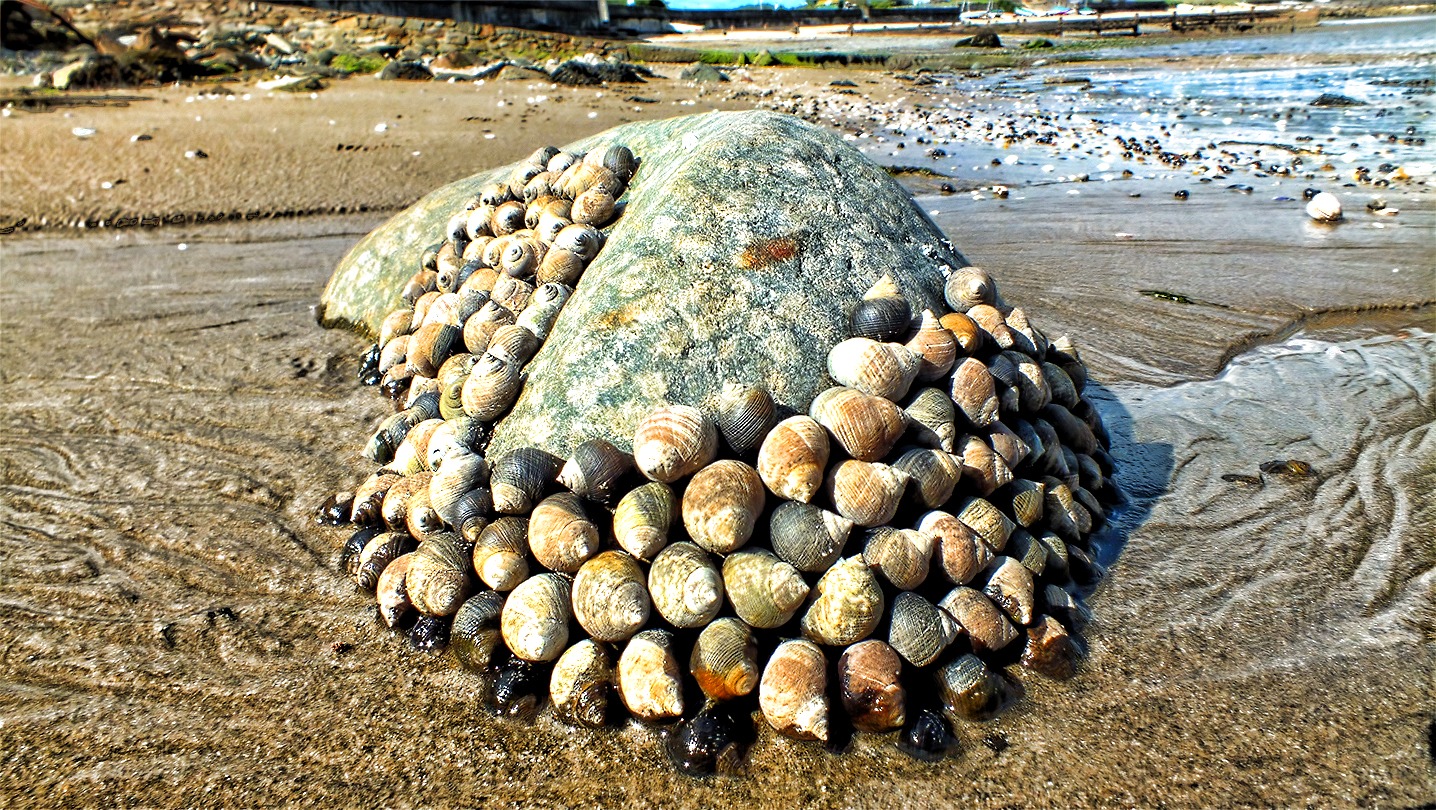
sea, tree, rock, ocean, wood, shore, wildlife, food, produce, reptile, agriculture, life, coconut, shells, pebbles, marine